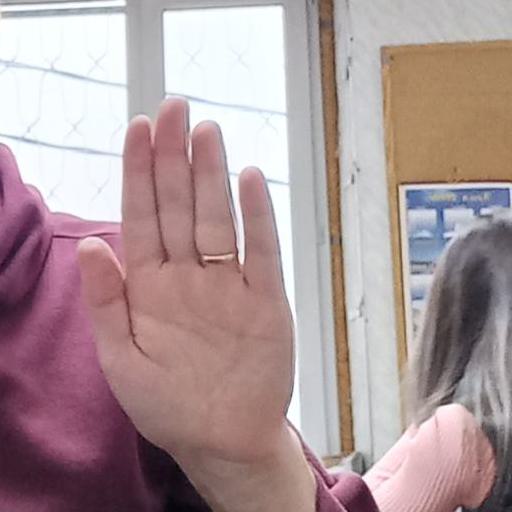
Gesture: stop